Chevrolet Miray

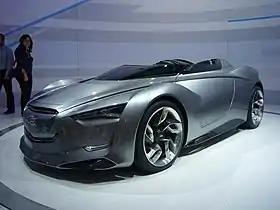
Chevrolet Miray concept car.

The Chevrolet Miray (Korean for "future") is a concept car designed, branded, and built by Chevrolet. Introduced at the 2011 Seoul Motor Show, the car showed a “mid-electric” concept.